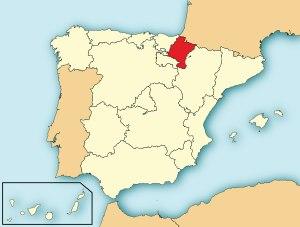
Liste alphabétique des 272 communes de la Communauté forale de Navarre.